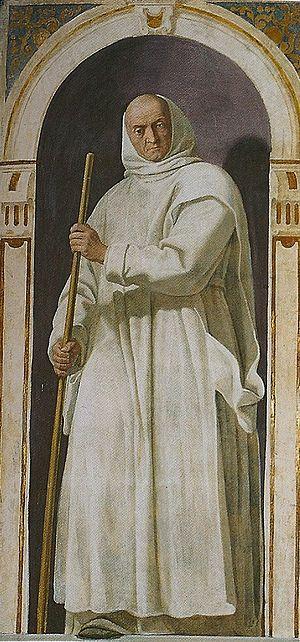
La Chartreuse Notre-Dame de Casotto, francisé en Casotte, est un ancien monastère chartreux situé entre Pamparato et Garessio dans la Province de Coni en Italie. C'est la première chartreuse implantée en Italie.
Odon de Novare, vénéré comme bienheureux dans l'Église catholique, est un moine chartreux qui vécut au XIIᵉ siècle dans le nord de l'Italie.